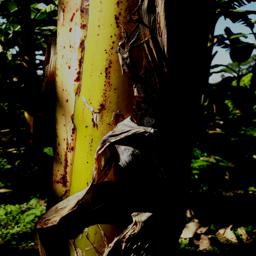
Label: PSEUDOSTEM WEEVIL